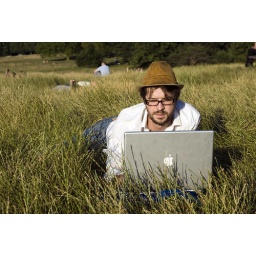
Man using Apple laptop computer outdoors in the grass on Hampstead Heath, London, England, UK